Contra dance

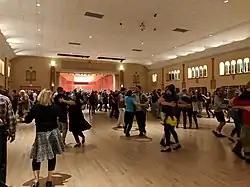
Contra dancers swing at a Friday night dance at Glen Echo Park in the suburbs of Washington, D.C.

In the 1930s and 1940s, the popularity of jazz, swing, and big band music caused contra dance to decline in several parts of the US; the tradition carried on primarily in towns within the northeastern portions of North America, such as Ohio, the Maritime provinces of Canada, and particularly in New England. Ralph Page almost single-handedly maintained the New England tradition until it was revitalized in the 1950s and 1960s, particularly by Ted Sannella and Dudley Laufman.